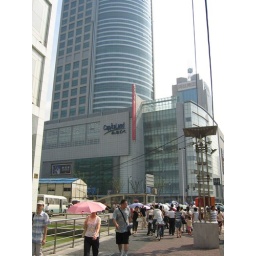
Raffle's City shopping mall and office tower. Busy Tibet road in the mid-ground.